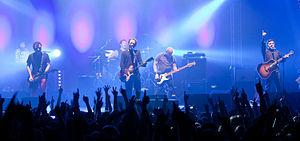
Love of Lesbian est un groupe de rock indépendant et indie pop espagnol, originaire de Sant Vicenç dels Horts, Barcelone. Ils commencent à jouer à l'automne 1997.